Paul Hillier

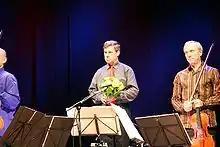
Members of the Kronos Quartet with Paul Hillier (middle) in Malmö, 2005

Paul Douglas Hillier OBE (born 9 February 1949) is an English conductor, music director and baritone. He specializes in both early and contemporary classical music, especially that by composers Steve Reich and Arvo Pärt. He was a co-founder of the Hilliard Ensemble as well Theatre of Voices, and directed the Estonian Philharmonic Chamber Choir for many years. He has been Chief Conductor of Ars Nova (Copenhagen) (2003-2023), and Artistic Director and Chief Conductor of Chamber Choir Ireland (formerly known as the National Chamber Choir of Ireland) since 2008.